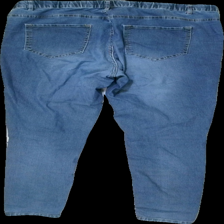
View: back
Type: Jeans
Category: Ladies
Brand: Kappahl
Brand text on label: xlnt
Colors: Blue
Material: 100% cotton
Cut: Regular
Size: 50
Season: All
Trend: Denim
Stains: Major
Damage: fläck
Damage location: middle center
Damage 2 location: middle right
Damage 3 location: bottom center
Price range: <50
Recommended usage: Export
Description: blå jeans med fläck fram